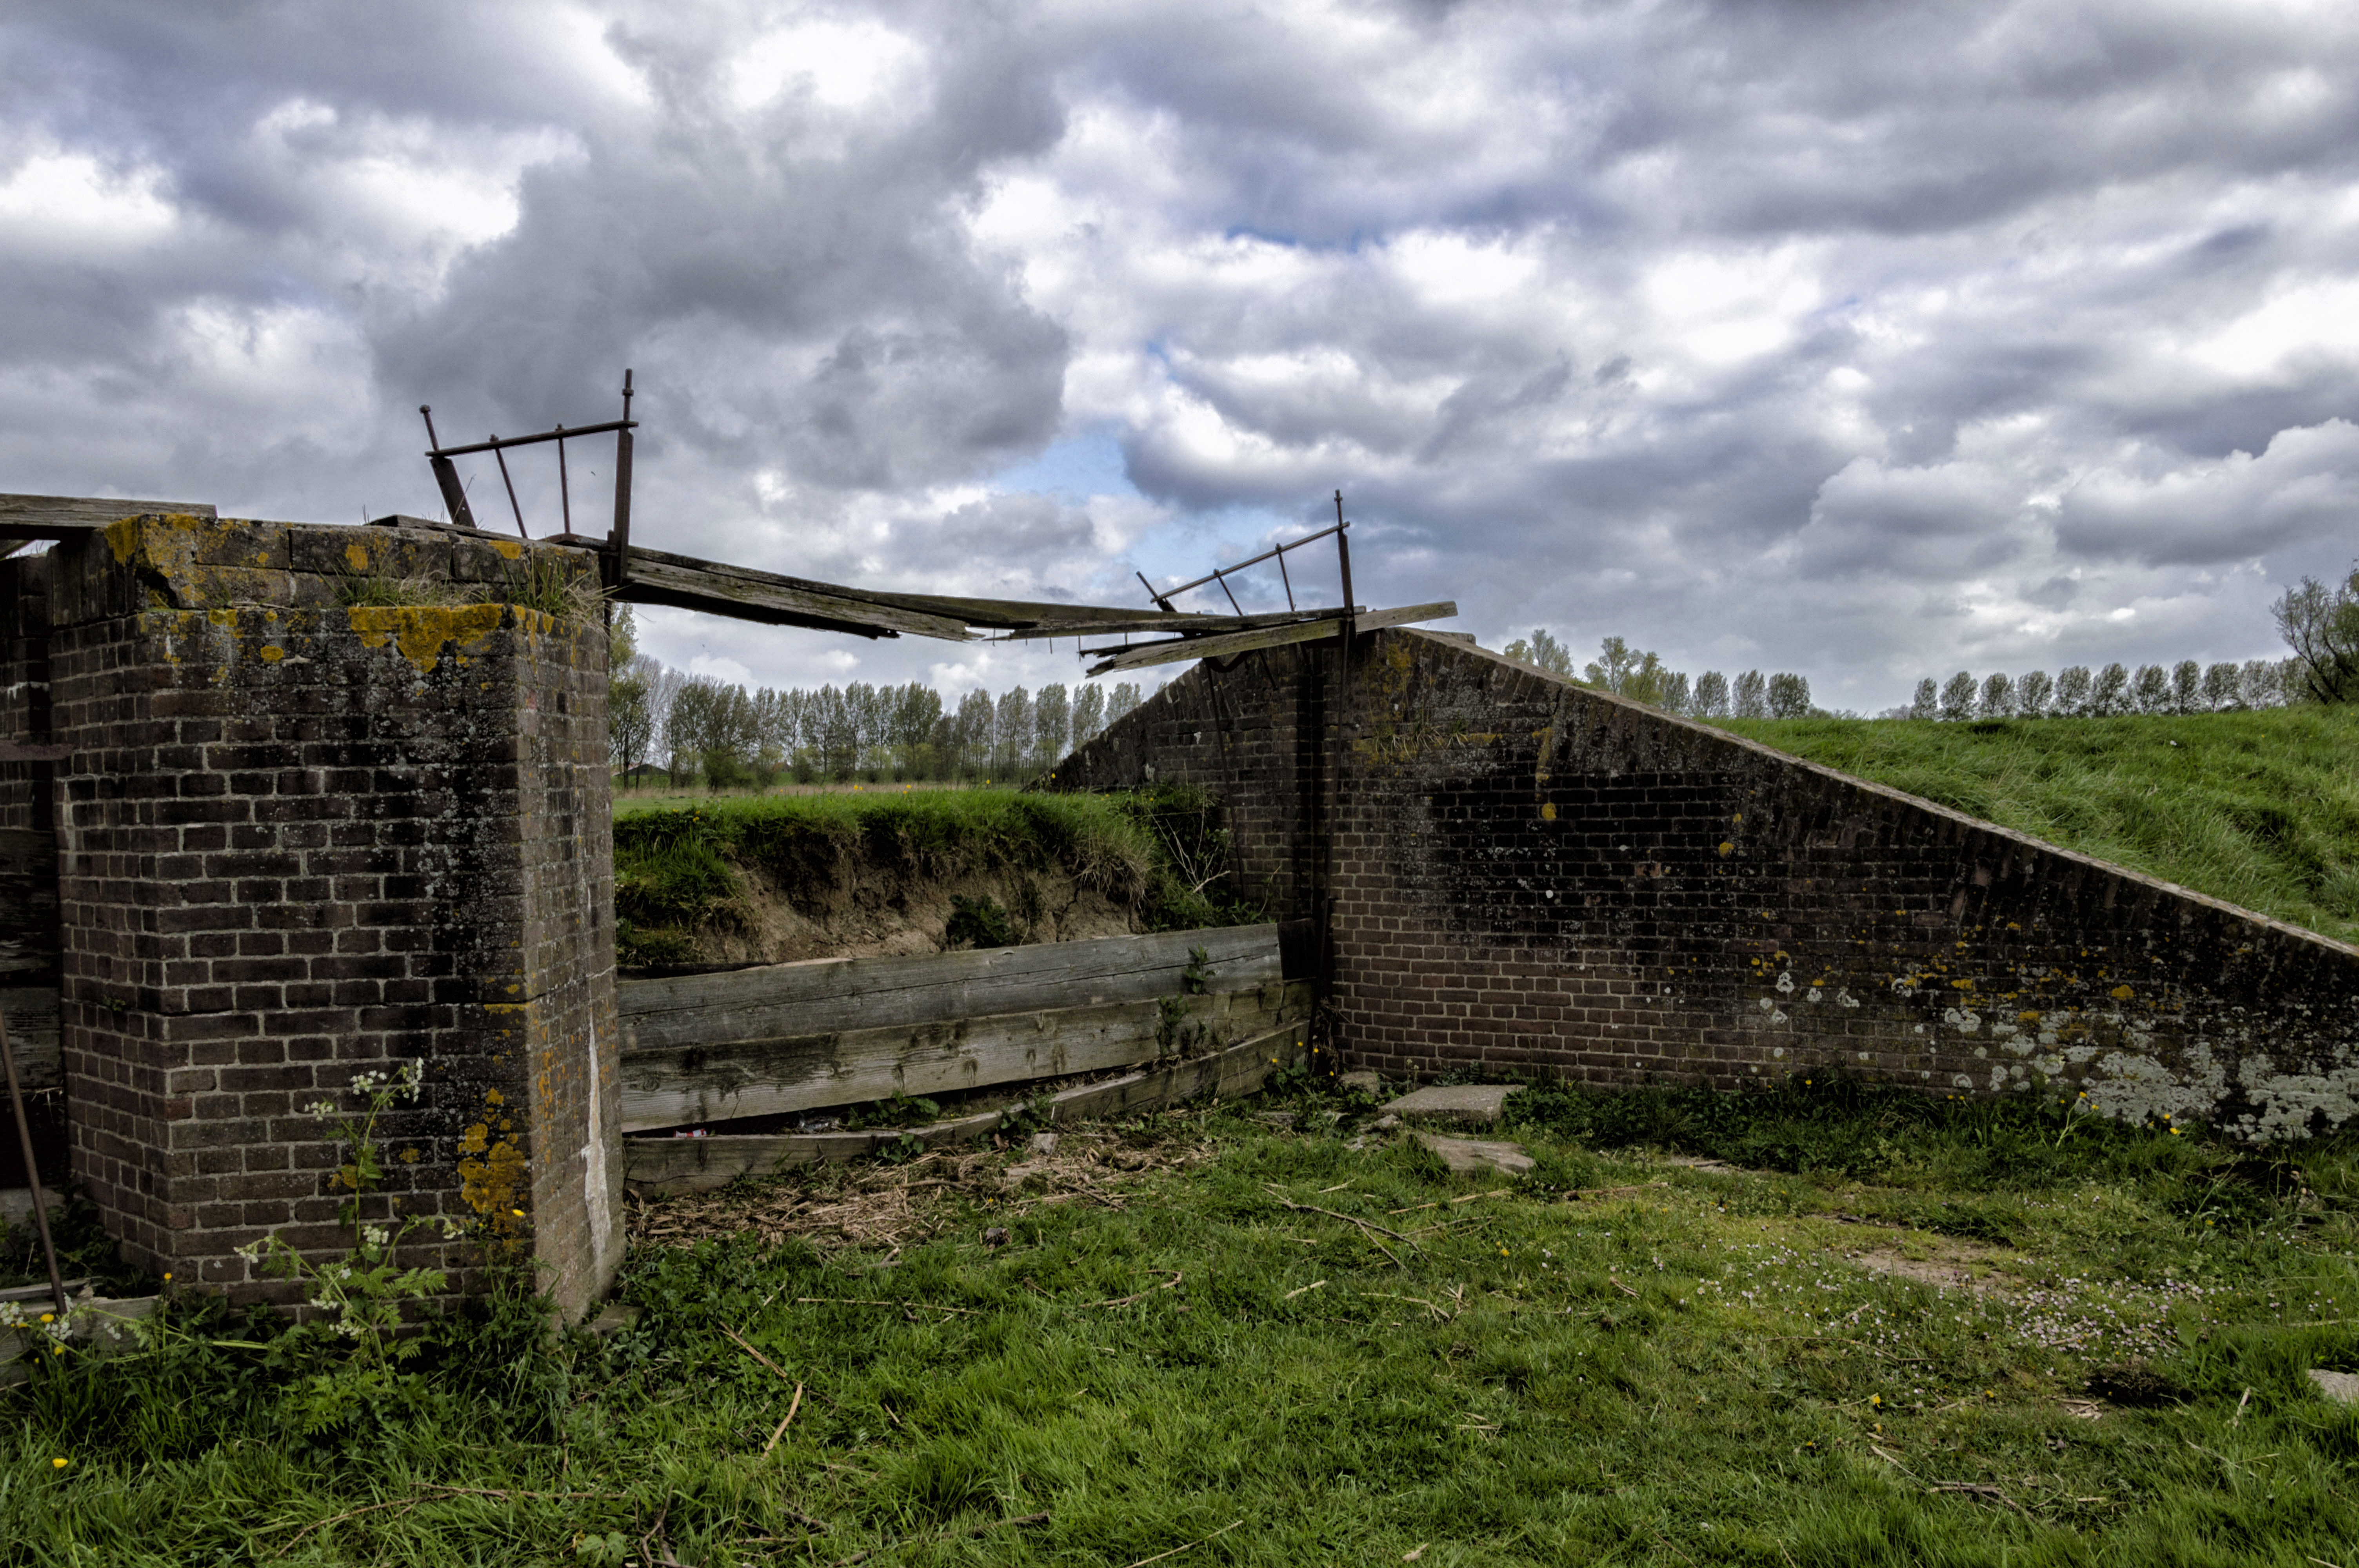
nature, outdoor, track, bridge, photography, wall, transport, nikon, nederland, netherlands, zuidholland, ruins, outdoorphotography, viaduct, paulvandevelde, pdvandevelde, padagudaloma, natuurfotografie, dordrecht, biesbosch, nederlandinfotos, sluis, hollandse, rural area, sluice, zuidplaatje, urban area, nonbuilding structure